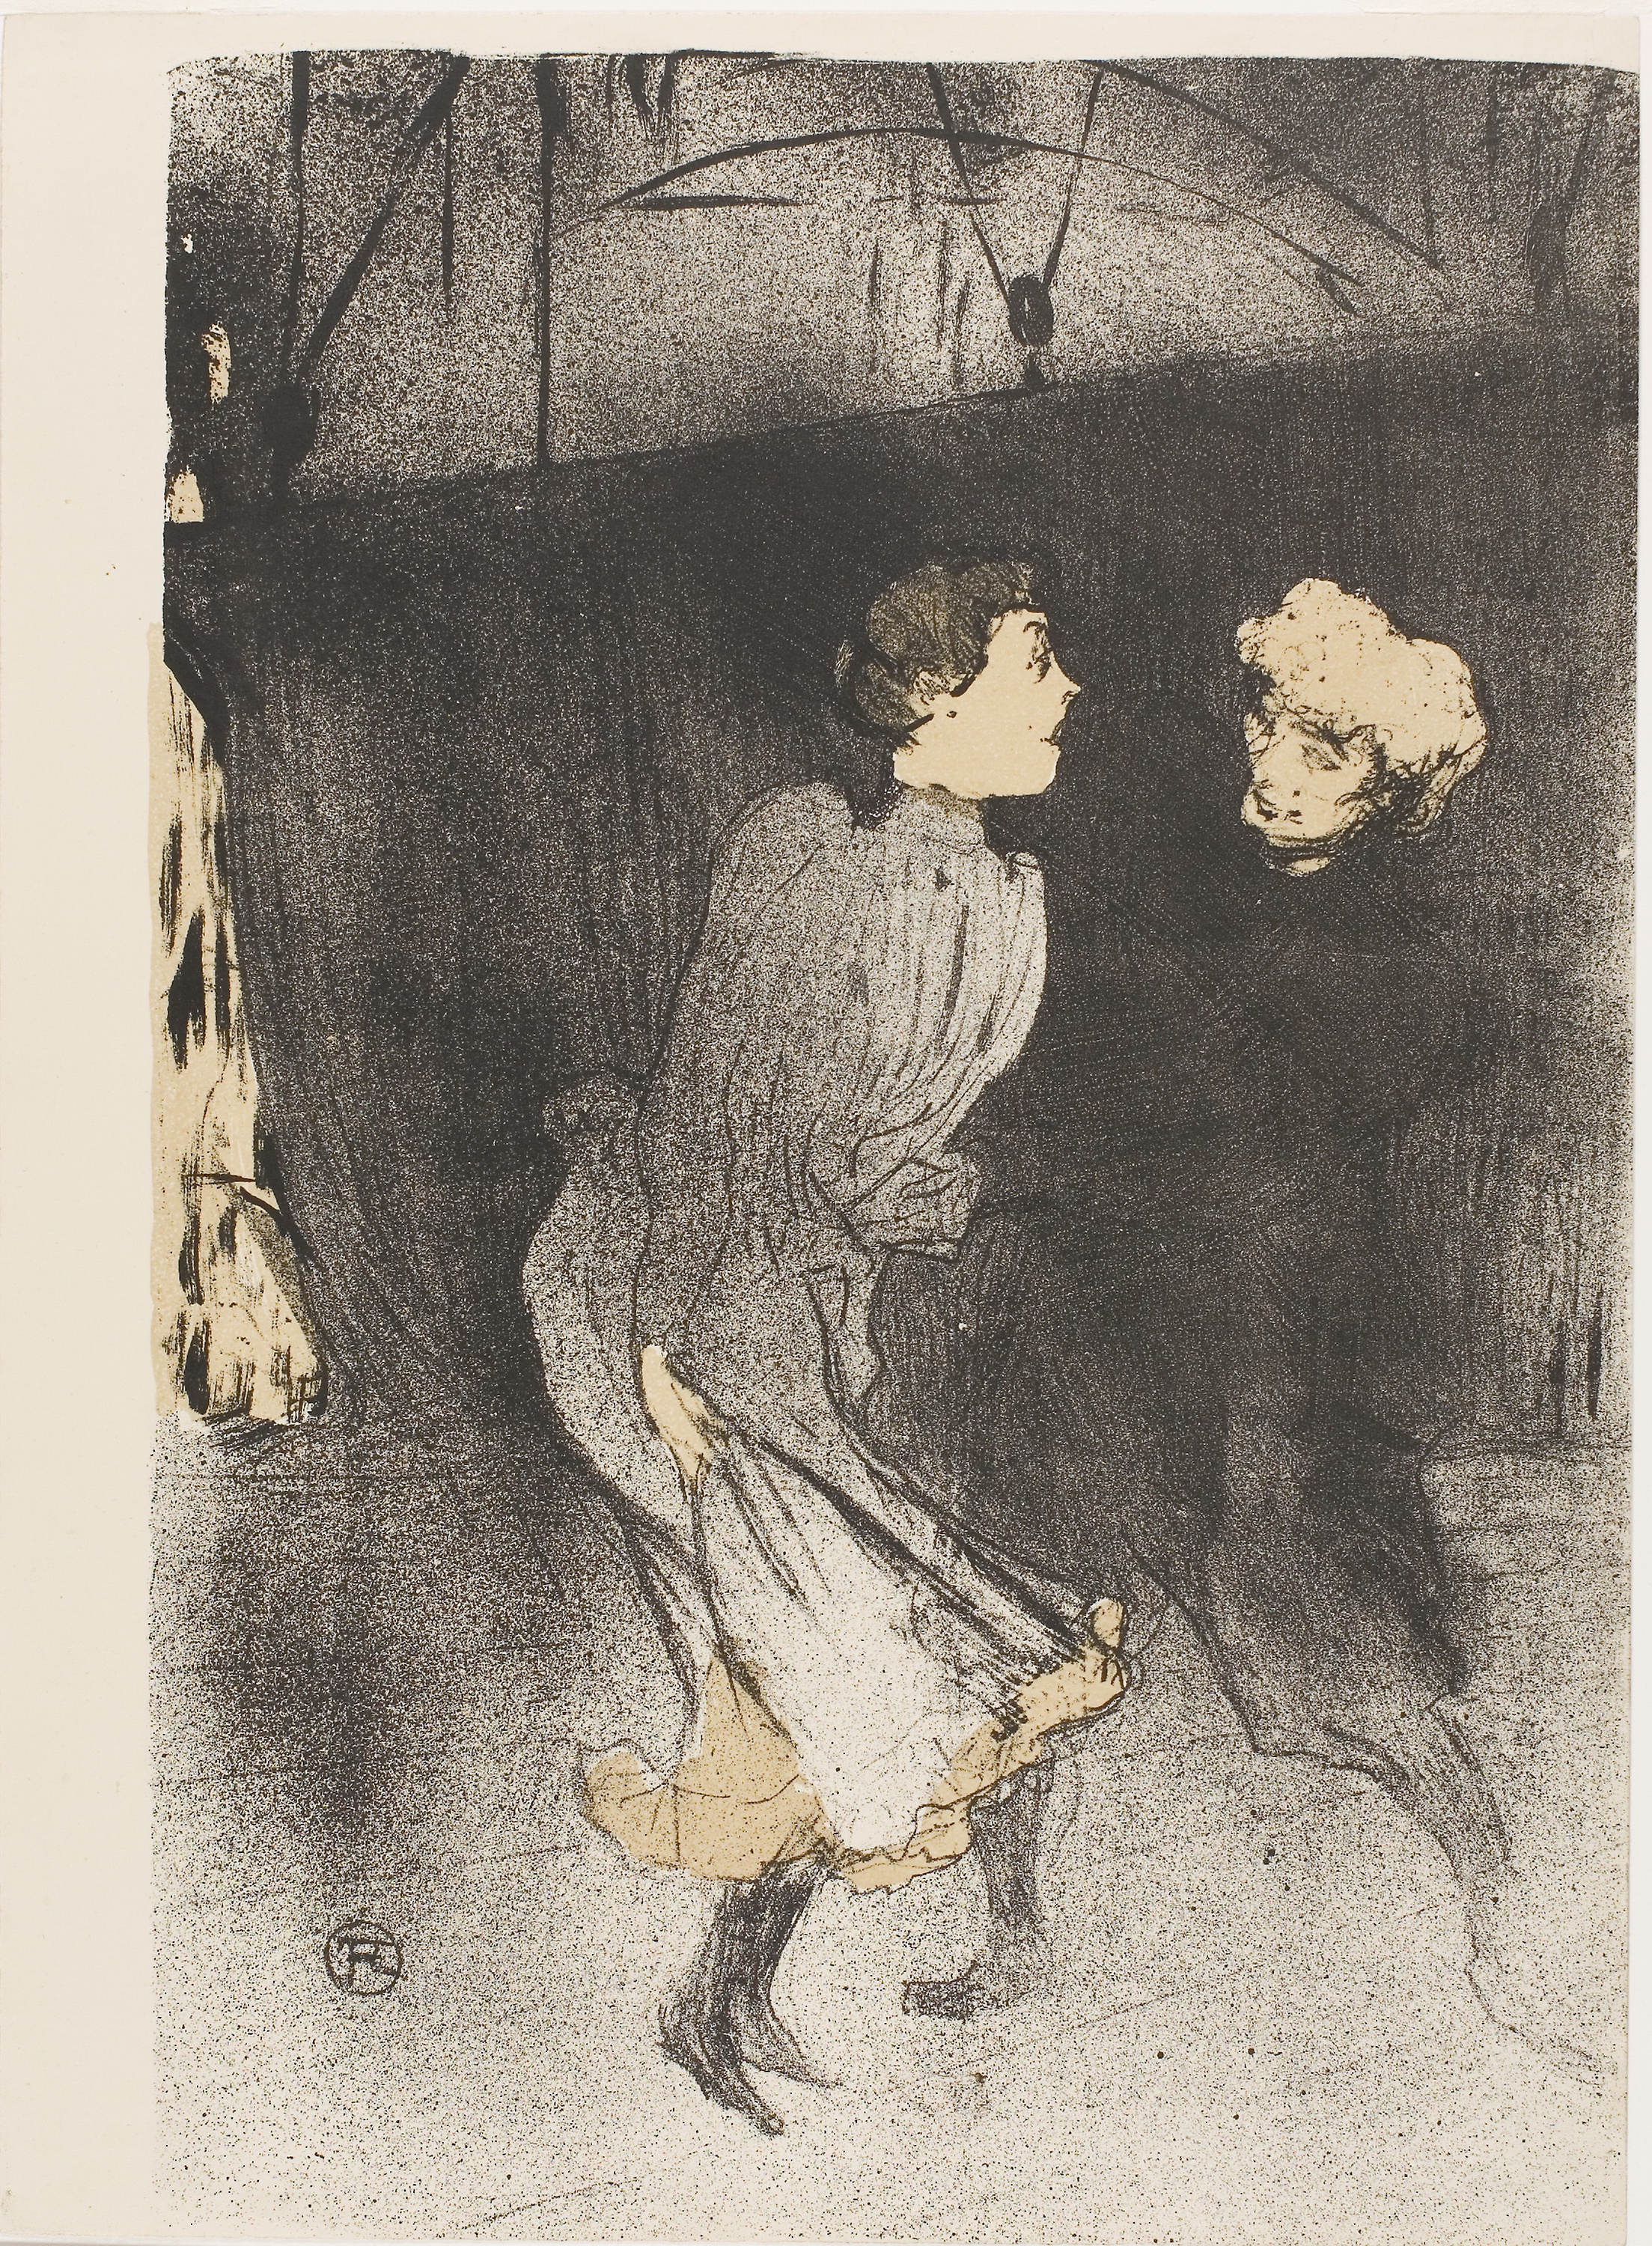
art, portrait, illustration, drawing, visual arts, vintage clothing, artwork, painting